Dumpster fire

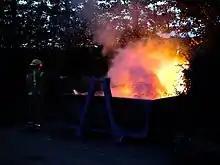
The term "dumpster fire" is derived from fires that start in trash bins, referred to in the United States as "dumpsters".

Dumpster fire is an informal term in the United States used to describe a catastrophically bad situation for an entity, to the point of being unsalvageable. It has appeared in metaphorical form as early as 2003, and picked up traction in 2010 in the world of sports. The term was heavily used in 2016 to describe the United States presidential election that year.